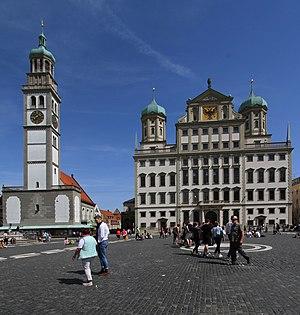
Augsbourg est une ville allemande située dans le Land de Bavière, en Souabe bavaroise, sur la Route romantique.